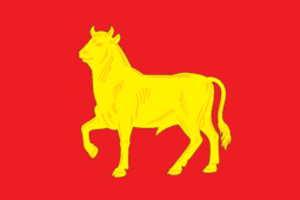
Kouïbychev est une ville de l'oblast de Novossibirsk, en Russie, et le centre administratif du raïon de Kouïbychev. Sa population s'élevait à 44 606 habitants en 2013.